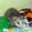
Label: possum